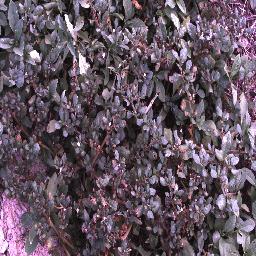
Label: negative